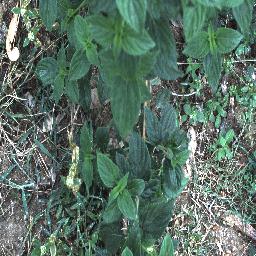
Label: lantana